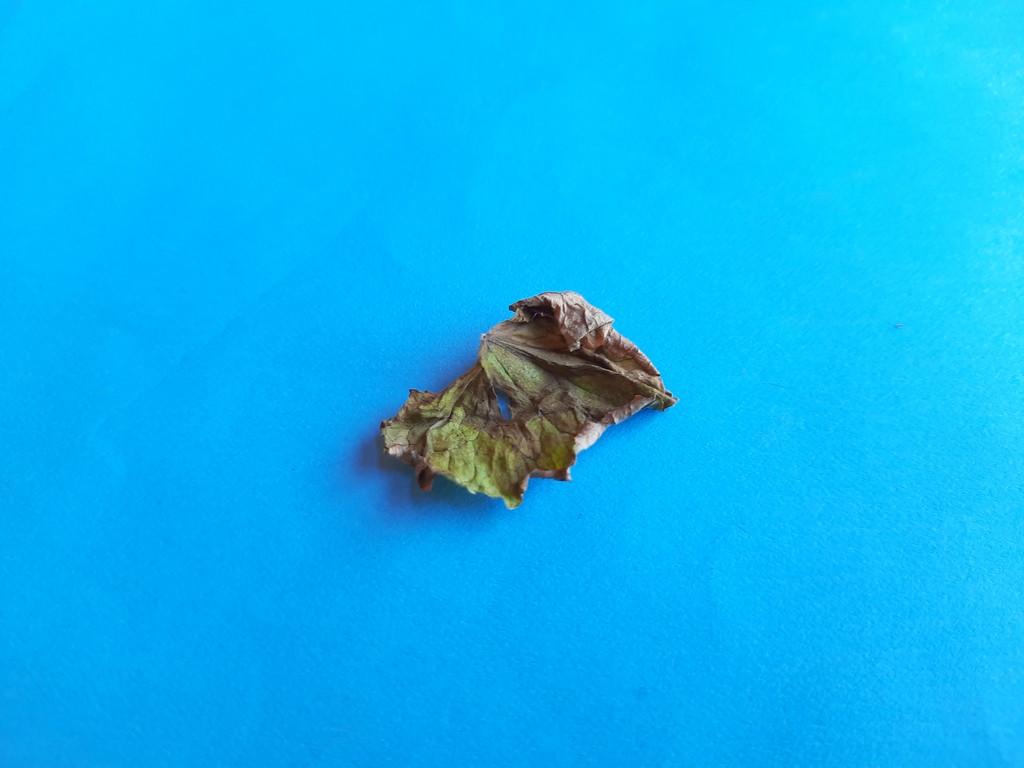
Label: Dried